Upper Canada

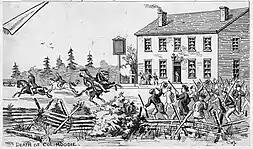
Drawing showing the fatal shooting of Col. Robert Moodie outside John Montgomery's tavern in Toronto on 4 December 1837

The Upper Canada Rebellion was an insurrection against the oligarchic government of the Family Compact in December 1837, led by William Lyon Mackenzie. Long term grievances included antagonism between Later Loyalists and British Loyalists, political corruption, the collapse of the international financial system and the resultant economic distress, and a growing republican sentiment. While public grievances had existed for years, it was the Lower Canada Rebellion (in present-day Quebec) that emboldened rebels in Upper Canada to revolt openly soon after. The Upper Canada Rebellion was largely defeated shortly after it began, although resistance lingered until 1838 (and became more violent) – mainly through the support of the Hunters' Lodges, a secret anti-British American militia that emerged in states around the Great Lakes. They launched the Patriot War in 1838–39.